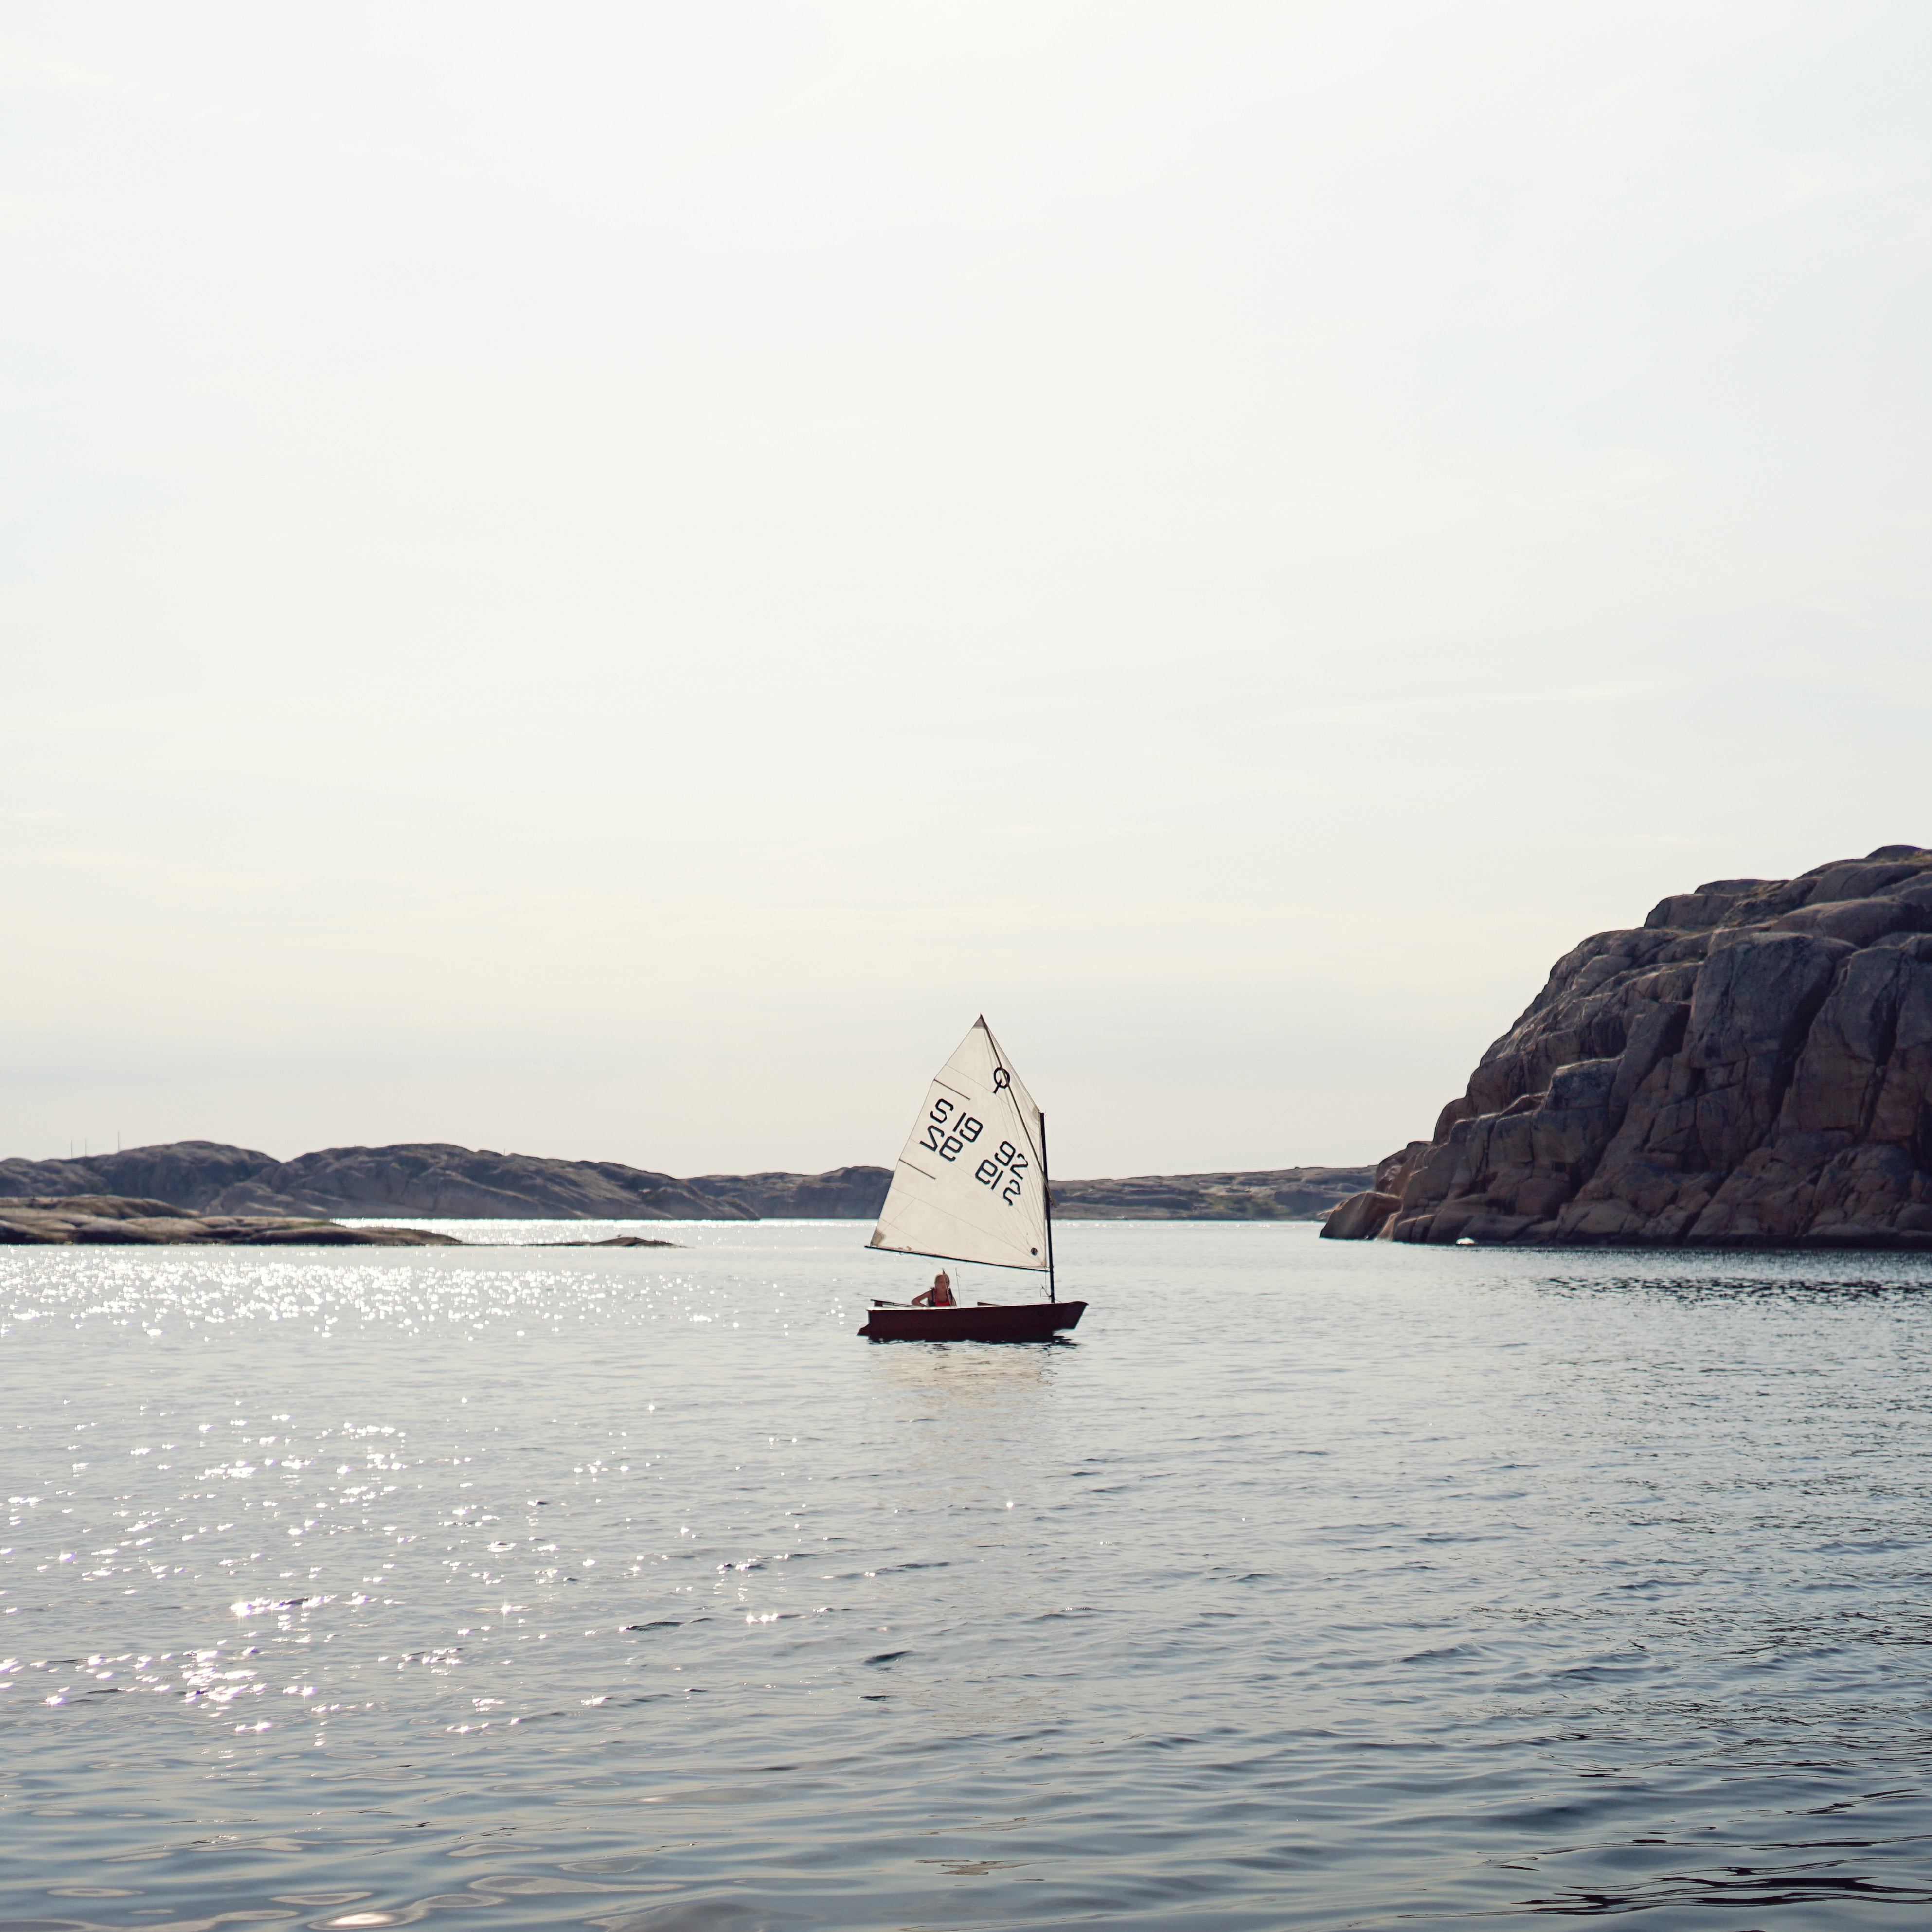
sea, coast, water, ocean, boat, shore, lake, vehicle, sailing, bay, sailboat, boating, sail, watercraft